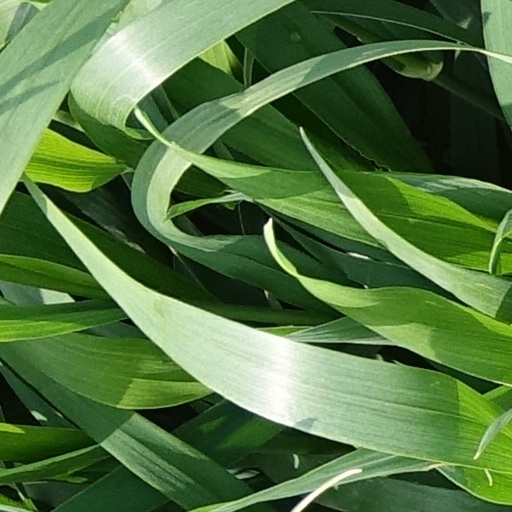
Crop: wheat